Samuel Arnold (conspirator)

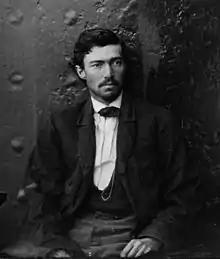
Arnold after his arrest, 1865

Samuel Bland Arnold (September 6, 1834 – September 21, 1906) was an American Confederate sympathizer involved in a plot to kidnap U.S. President Abraham Lincoln in 1865. He had joined the Confederate Army shortly after the start of the Civil War but was discharged for health reasons in 1864.